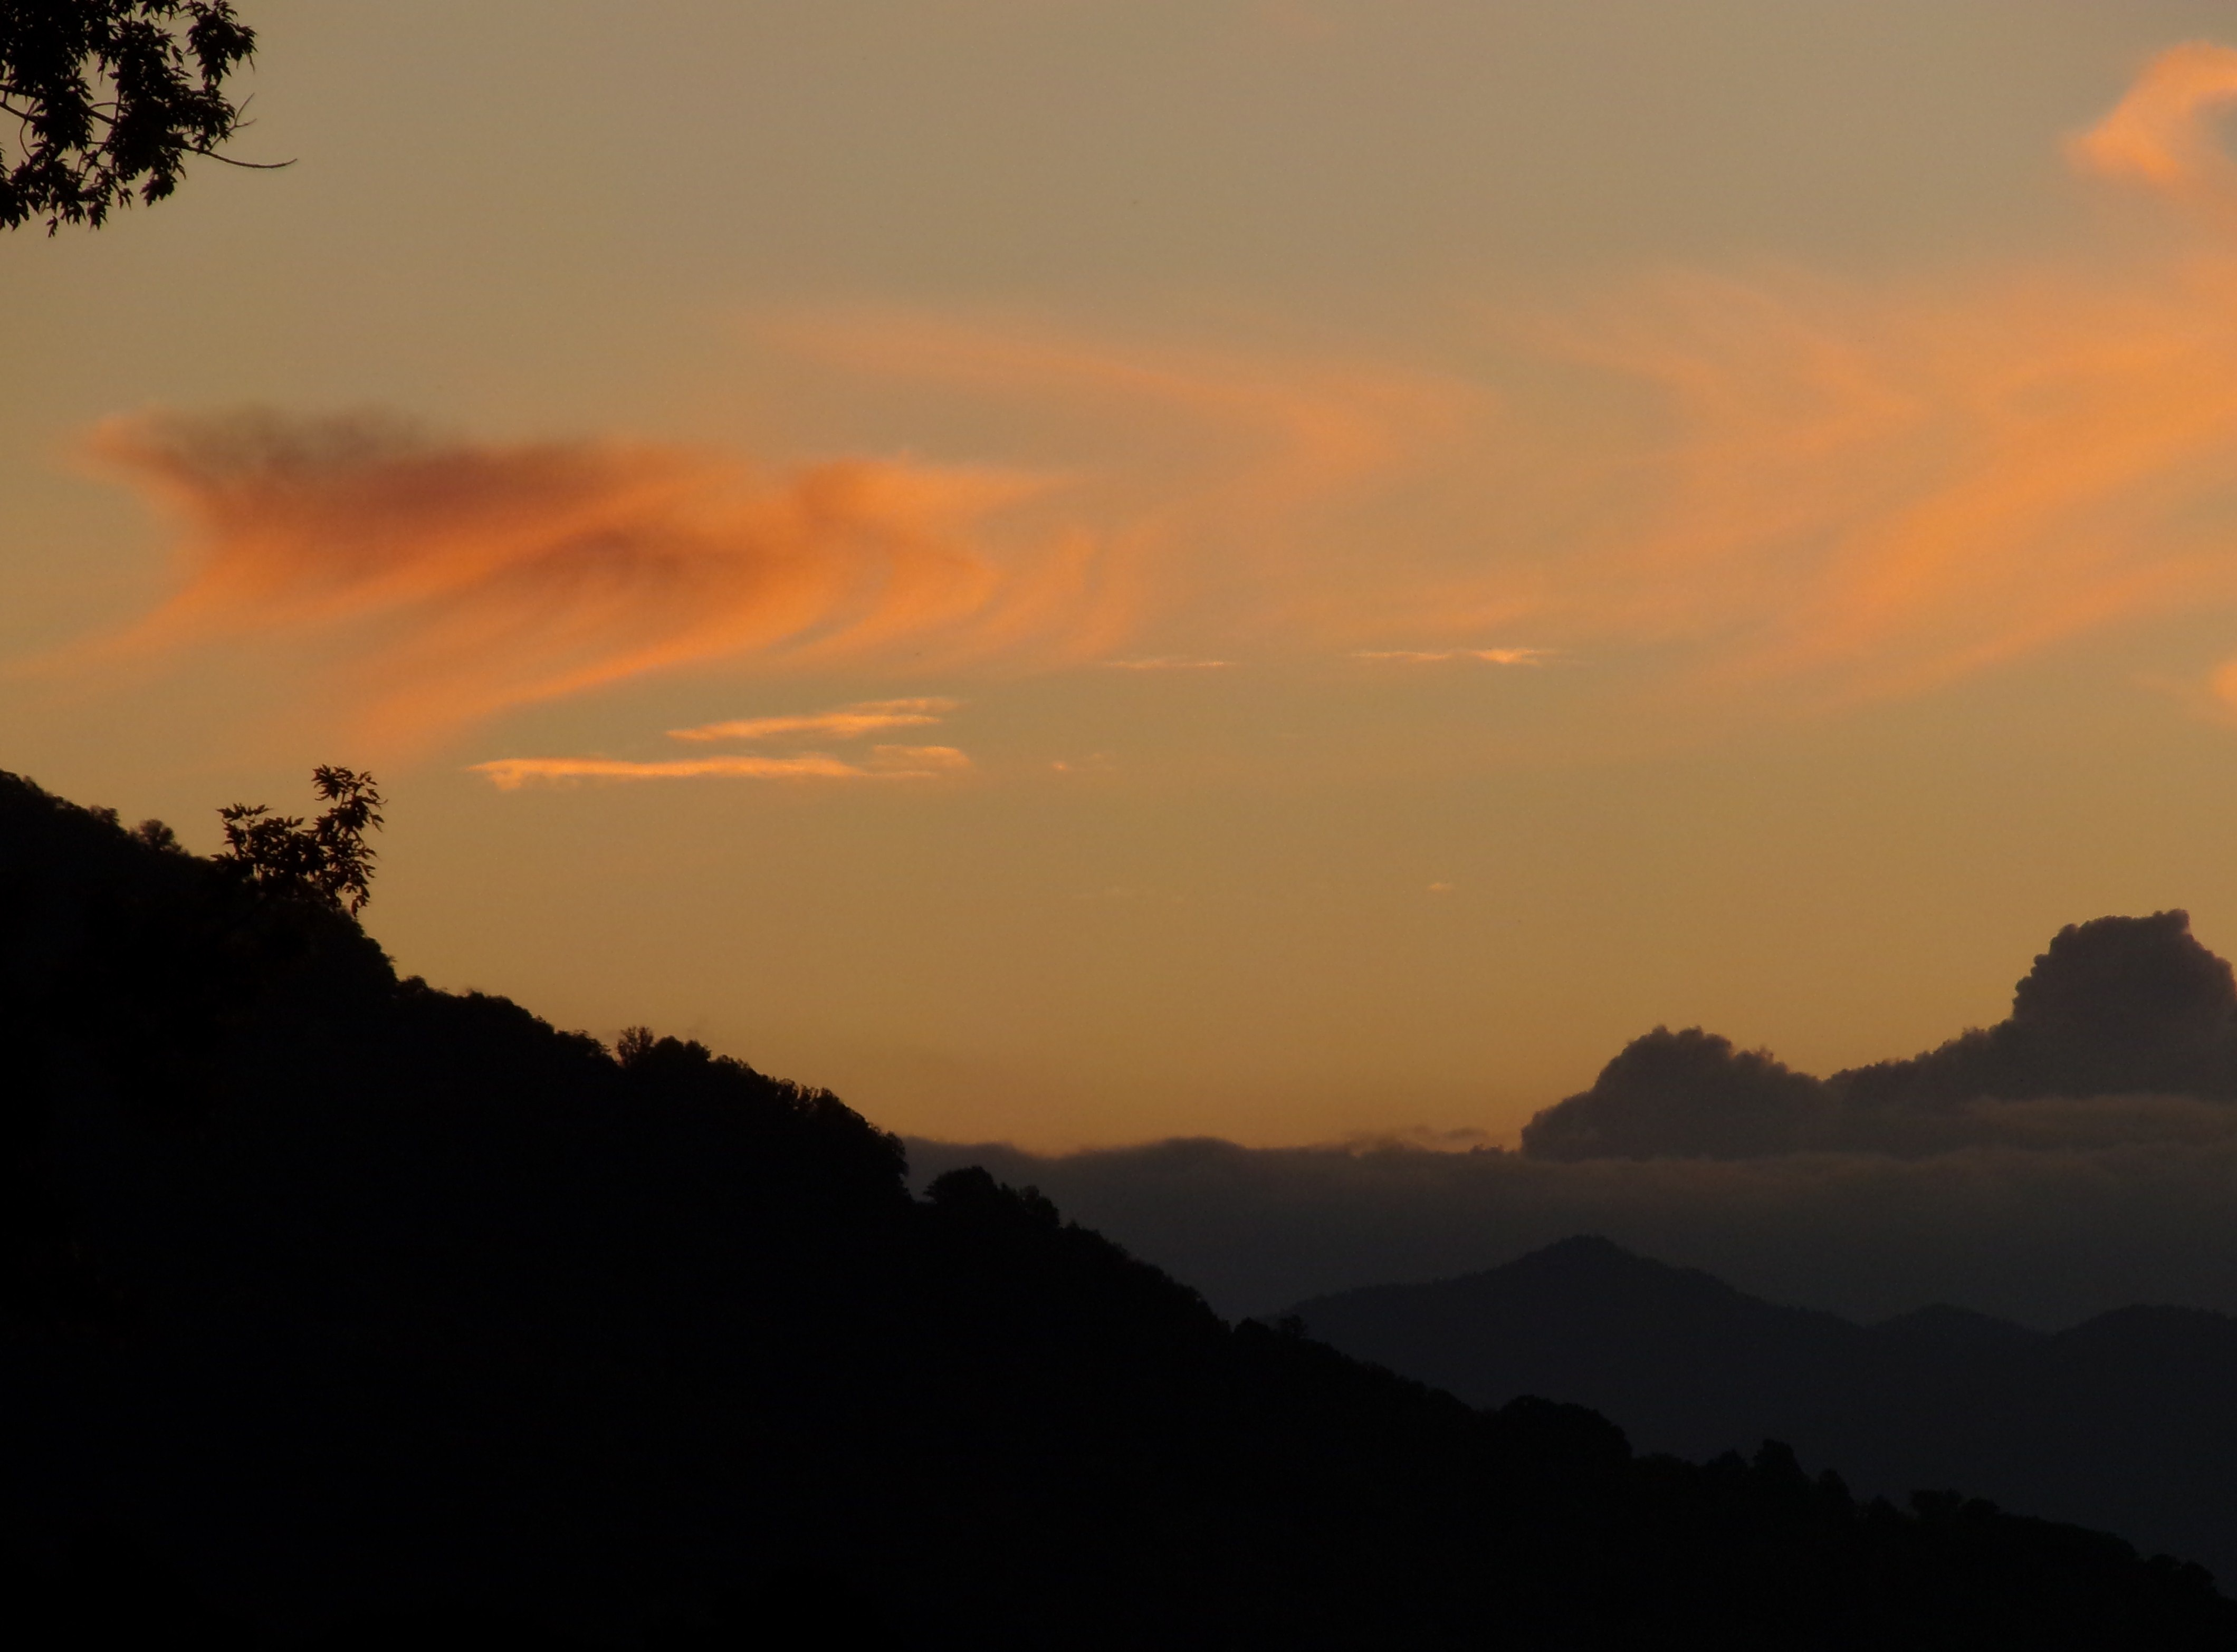
landscape, nature, outdoor, horizon, mountain, light, cloud, sky, sun, sunrise, sunset, sunlight, morning, hill, dawn, atmosphere, dusk, evening, twilight, scenic, sunset sky, sky clouds, afterglow, nature landscape, beautiful landscape, sunset background, beauty background, atmospheric phenomenon, mountainous landforms, red sky at morning